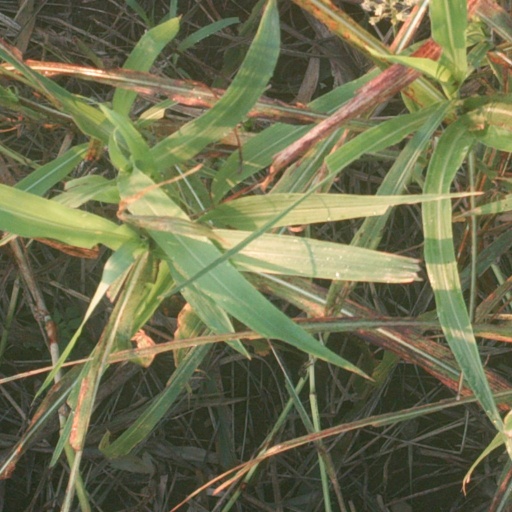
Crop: sorghum